William Foster & Co.

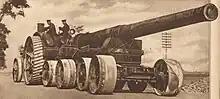
Foster-Daimler tractor towing artillery on a trailer built by Fosters, Flanders 1917. Photo by Ernest Brooks.

At the beginning of the war Fosters supplied 97 Foster-Daimler tractors to the Royal Marine Artillery to tow the BL 15-inch howitzer. One of these was briefly converted to the first prototype gap crossing machine, the Tritton trenching machine.